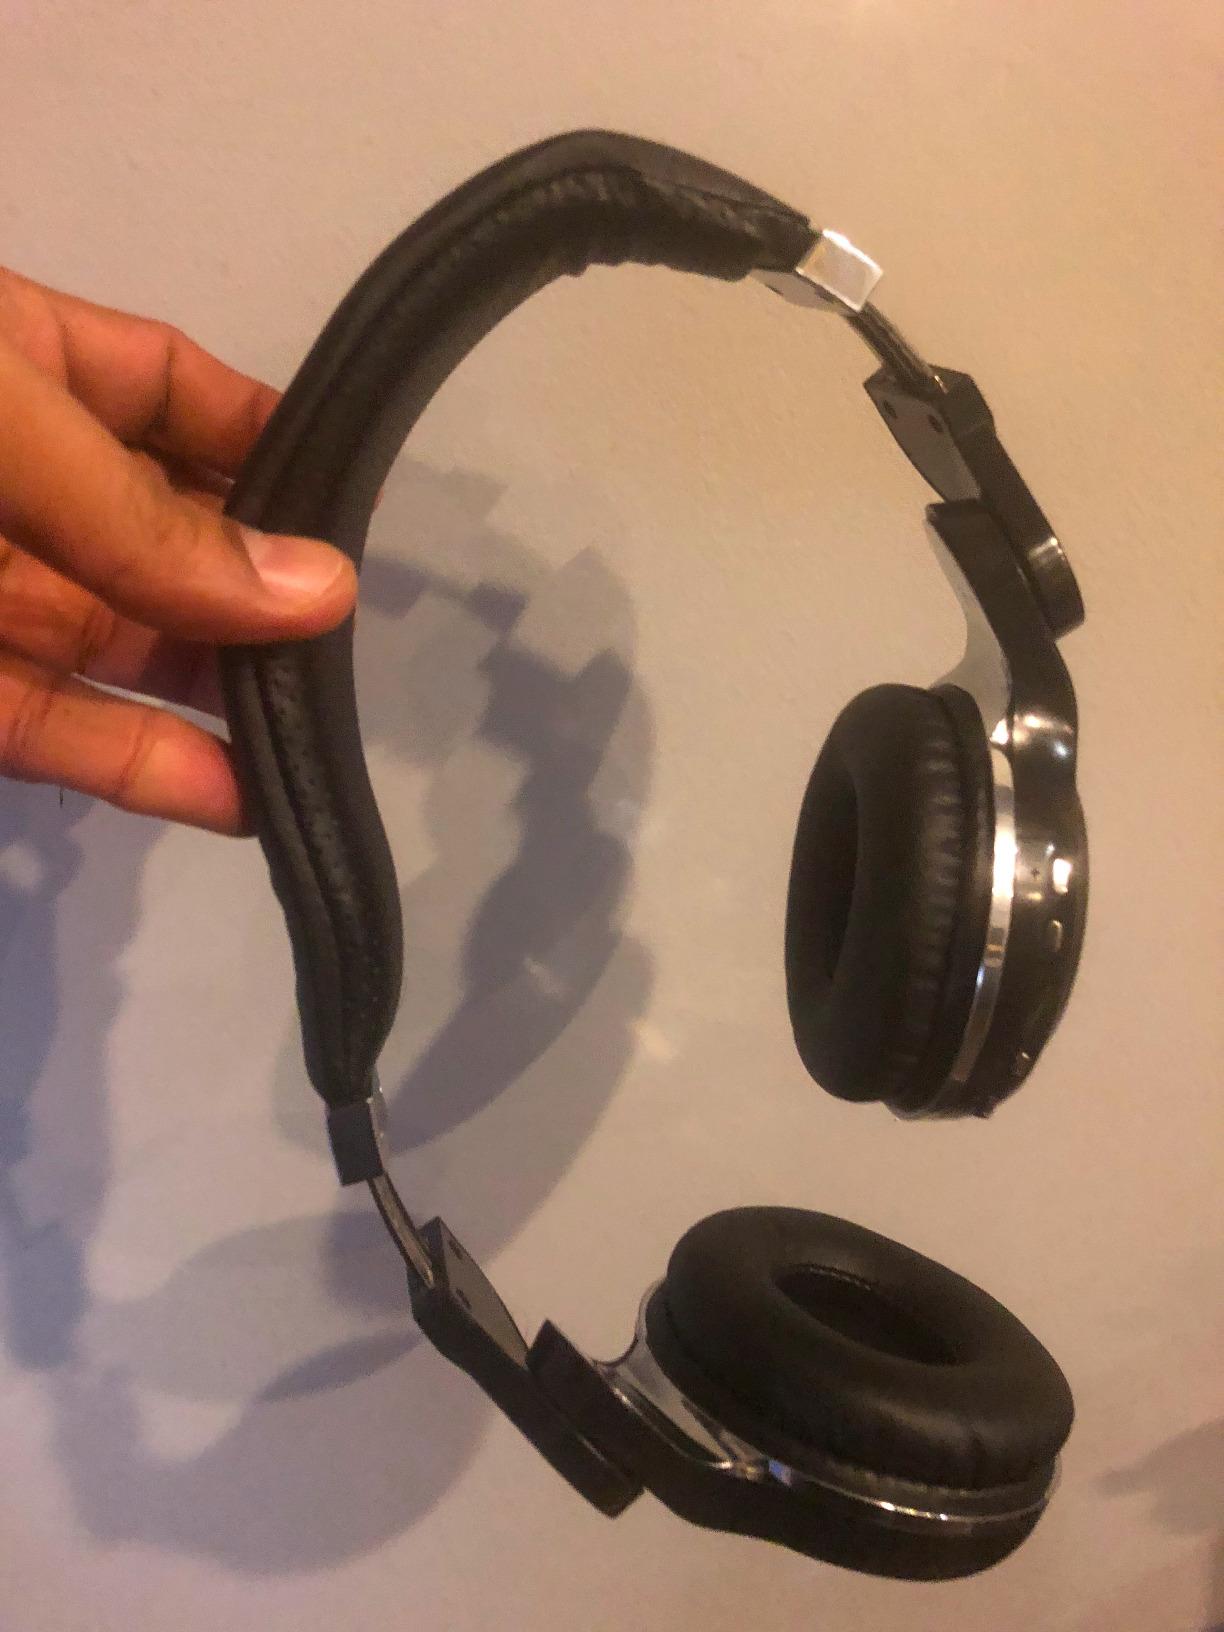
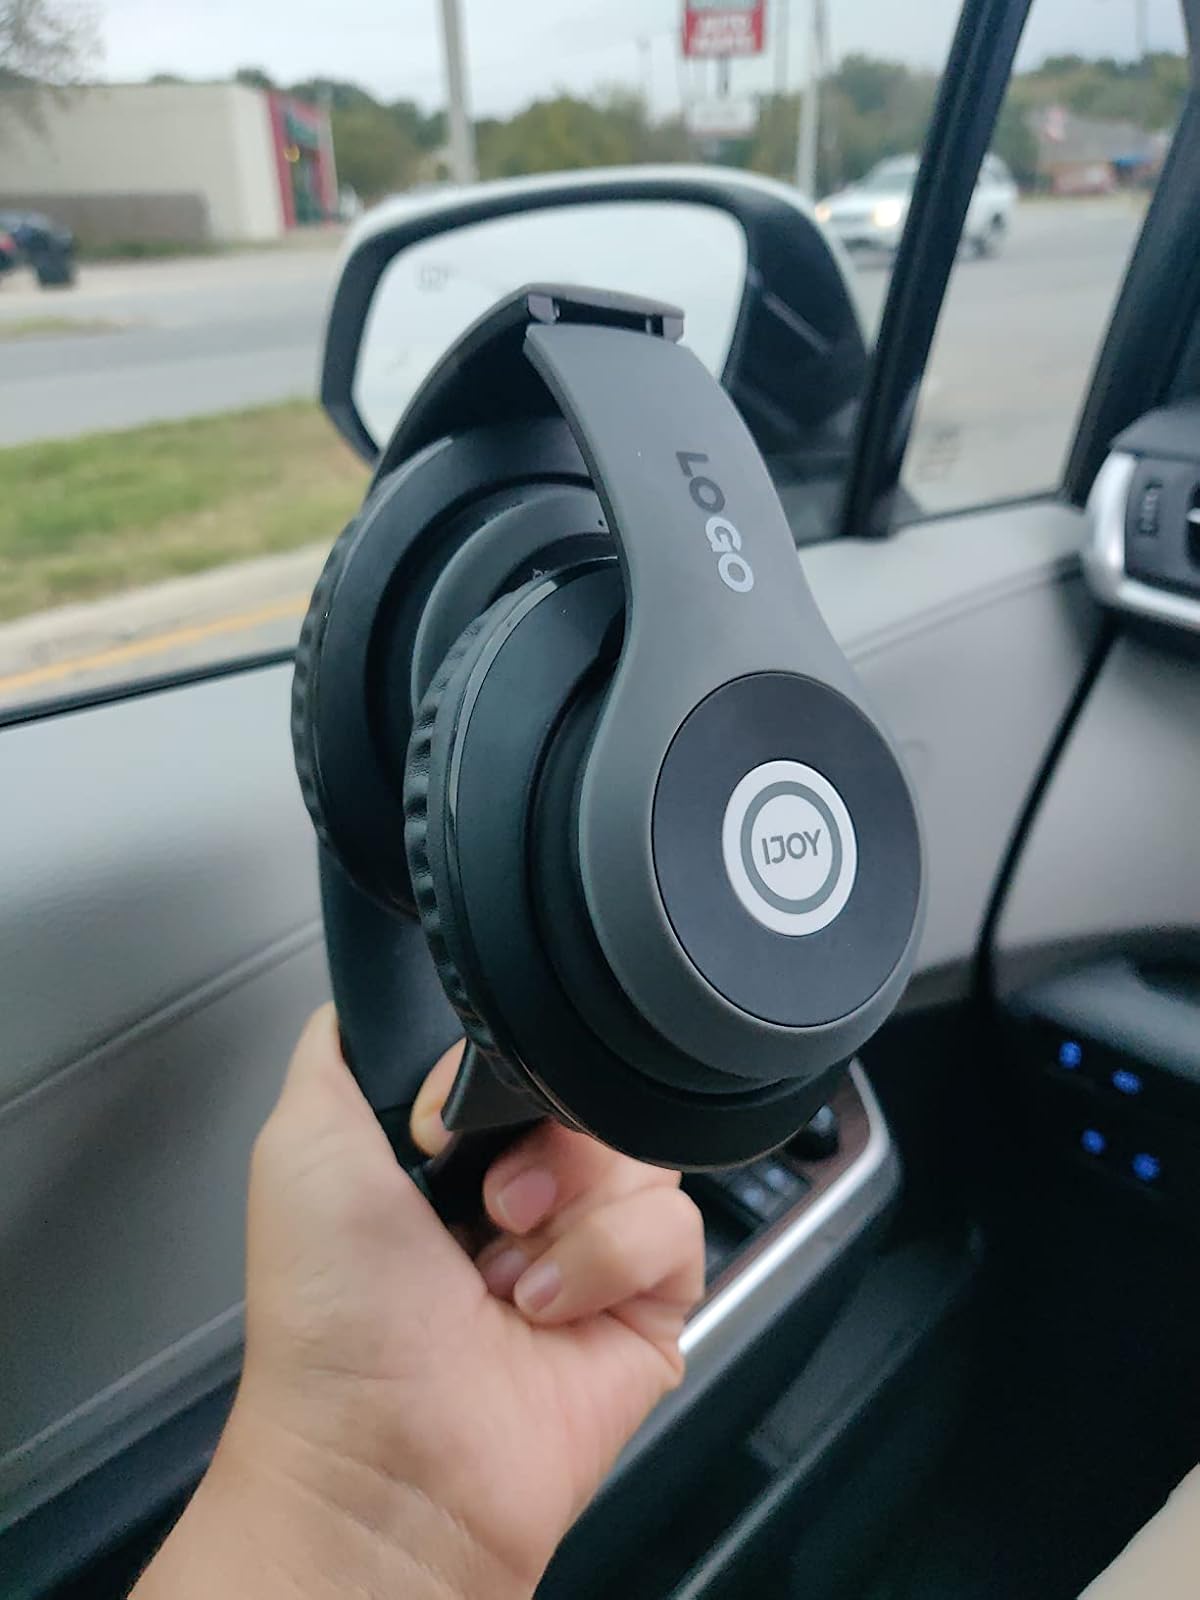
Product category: headphones
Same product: no